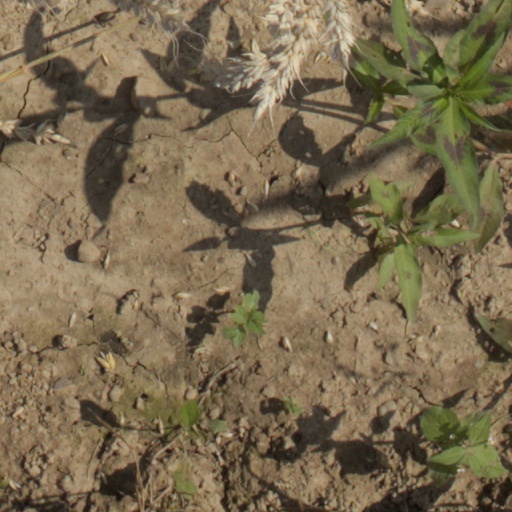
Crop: wheat